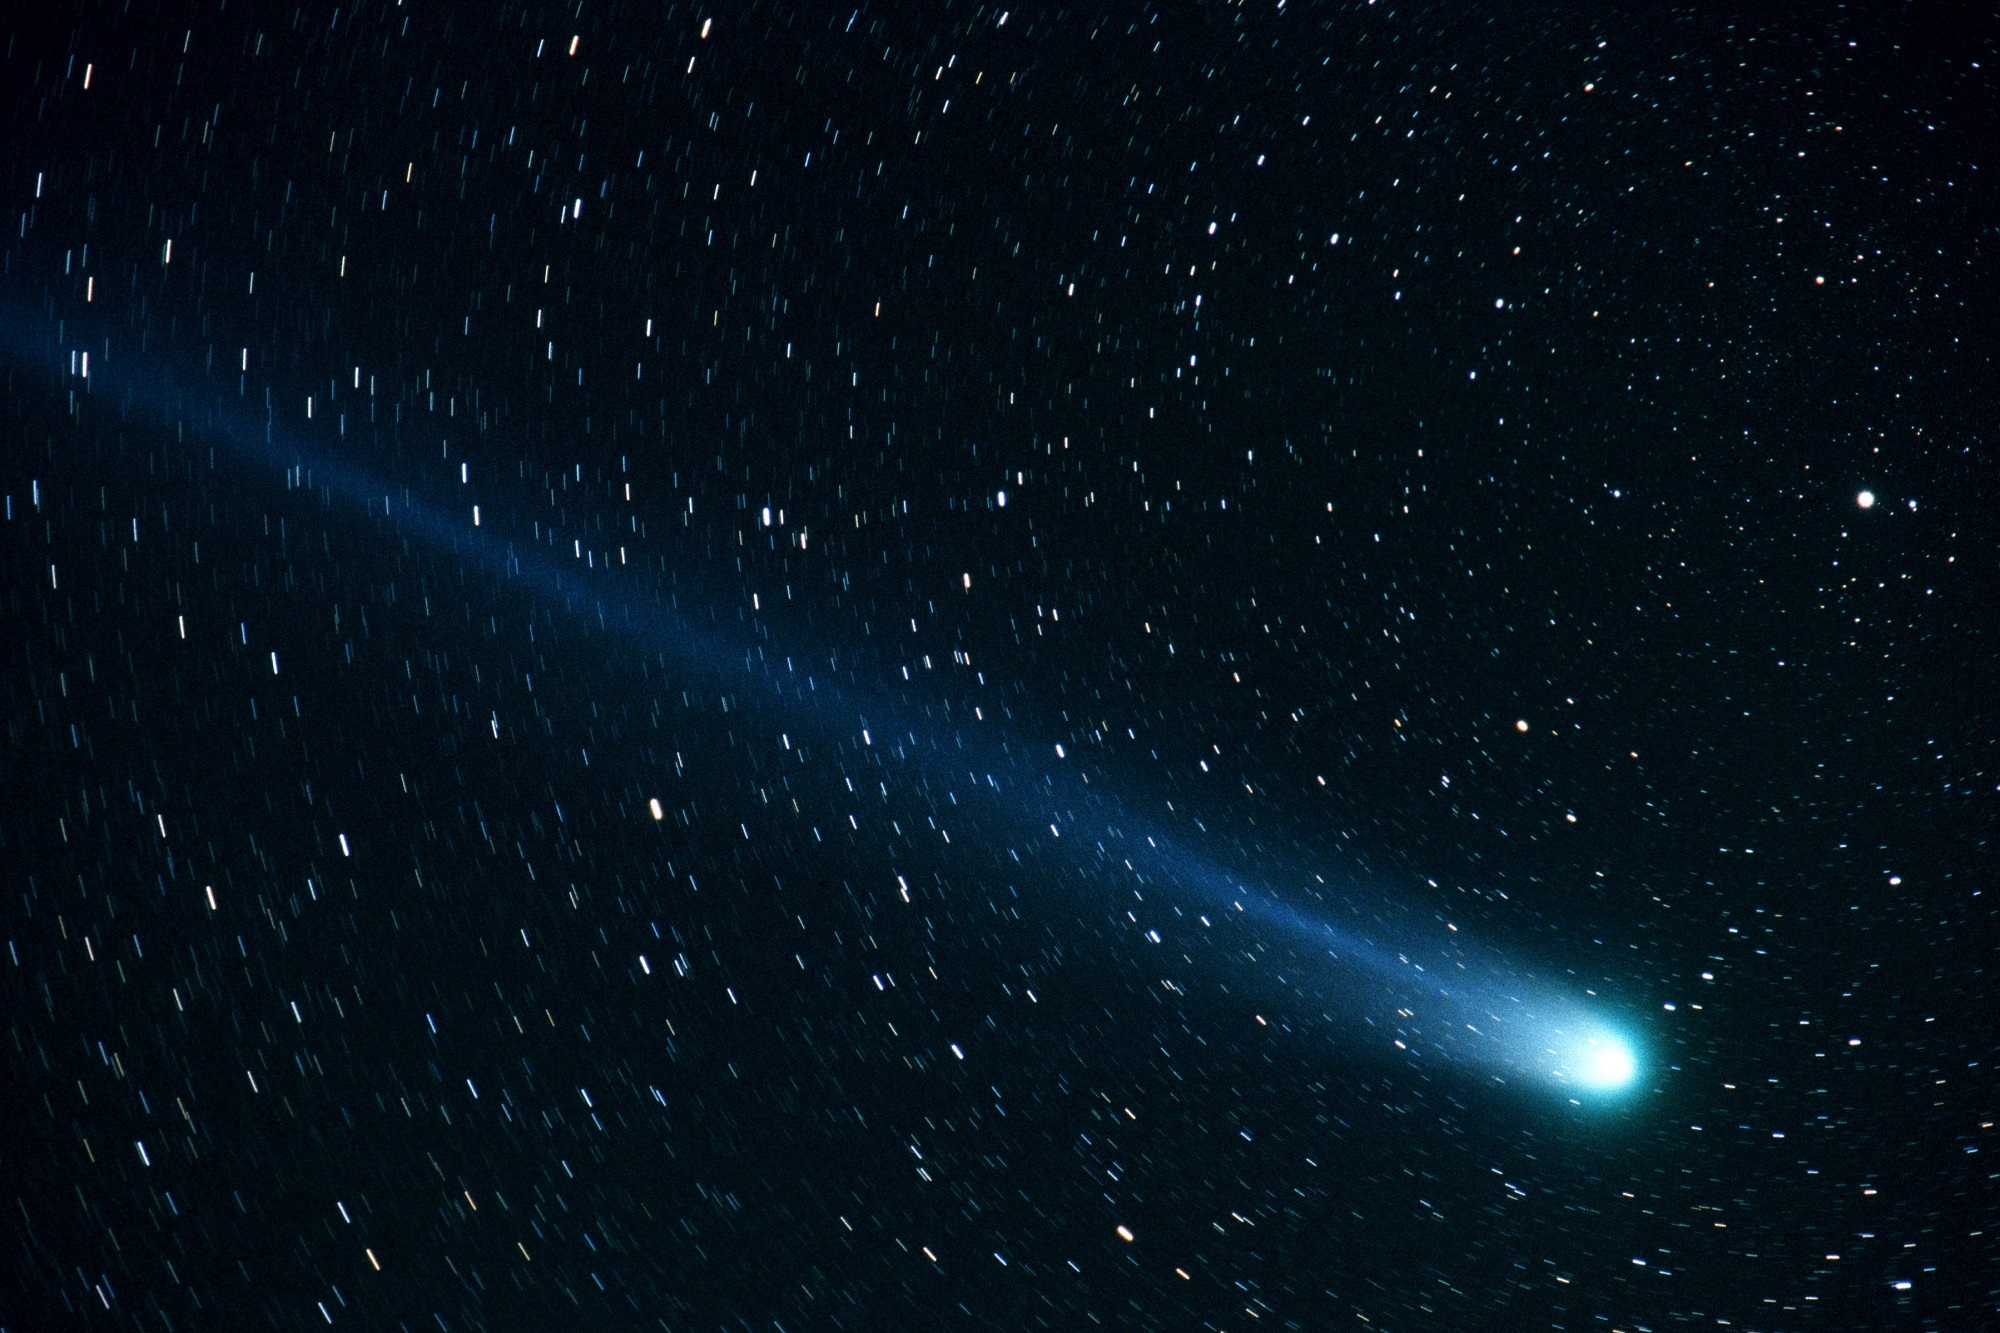
light, star, cosmos, atmosphere, space, dust, black, galaxy, outer space, astronomy, tail, bright, comet, streaking, astronomical object, hyakutake, sky stars